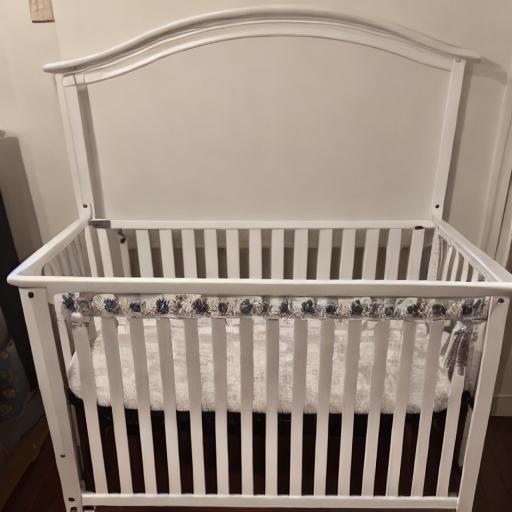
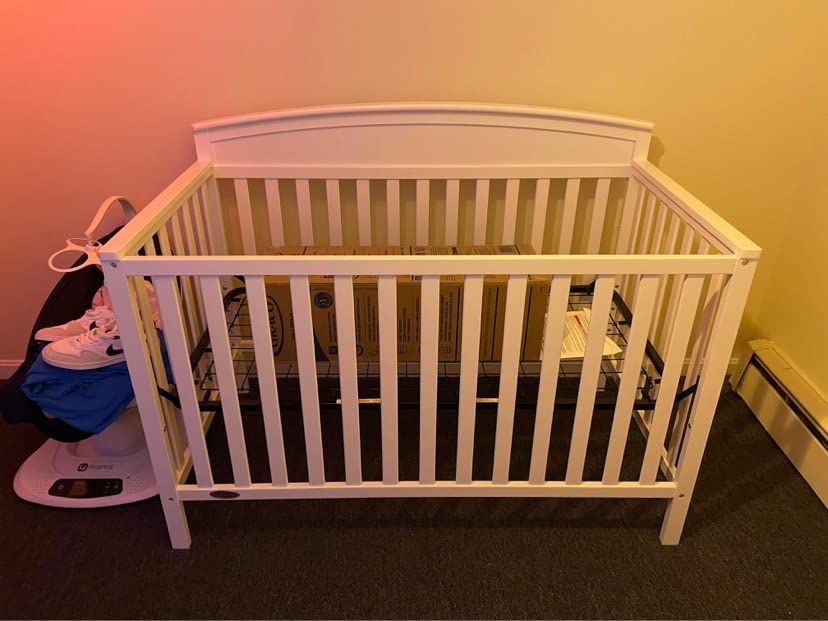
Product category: products_crib
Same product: no